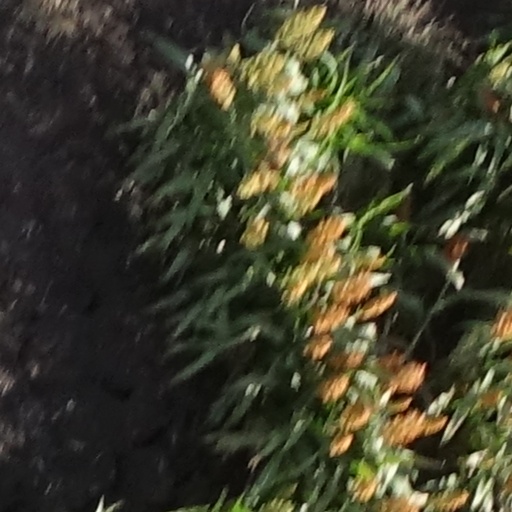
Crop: sorghum